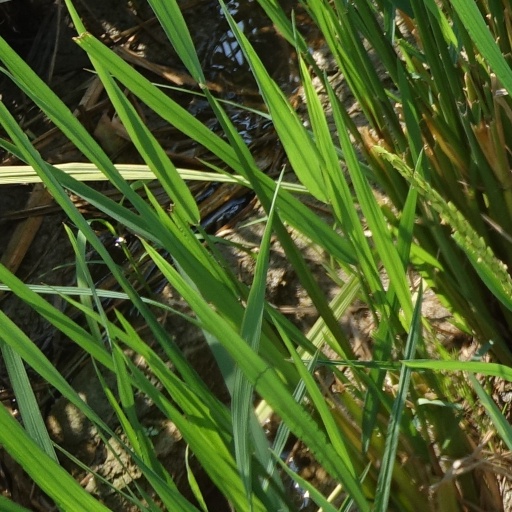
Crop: rice